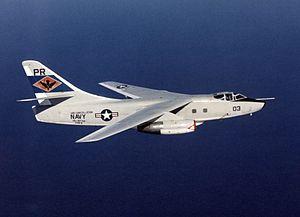
Roger Bruce Chaffee, né le 15 février 1935 à Grand Rapids et mort le 27 janvier 1967 à Cap Canaveral, est un pilote américain, officier de la United States Navy, sélectionné comme astronaute dans le cadre du programme Apollo.